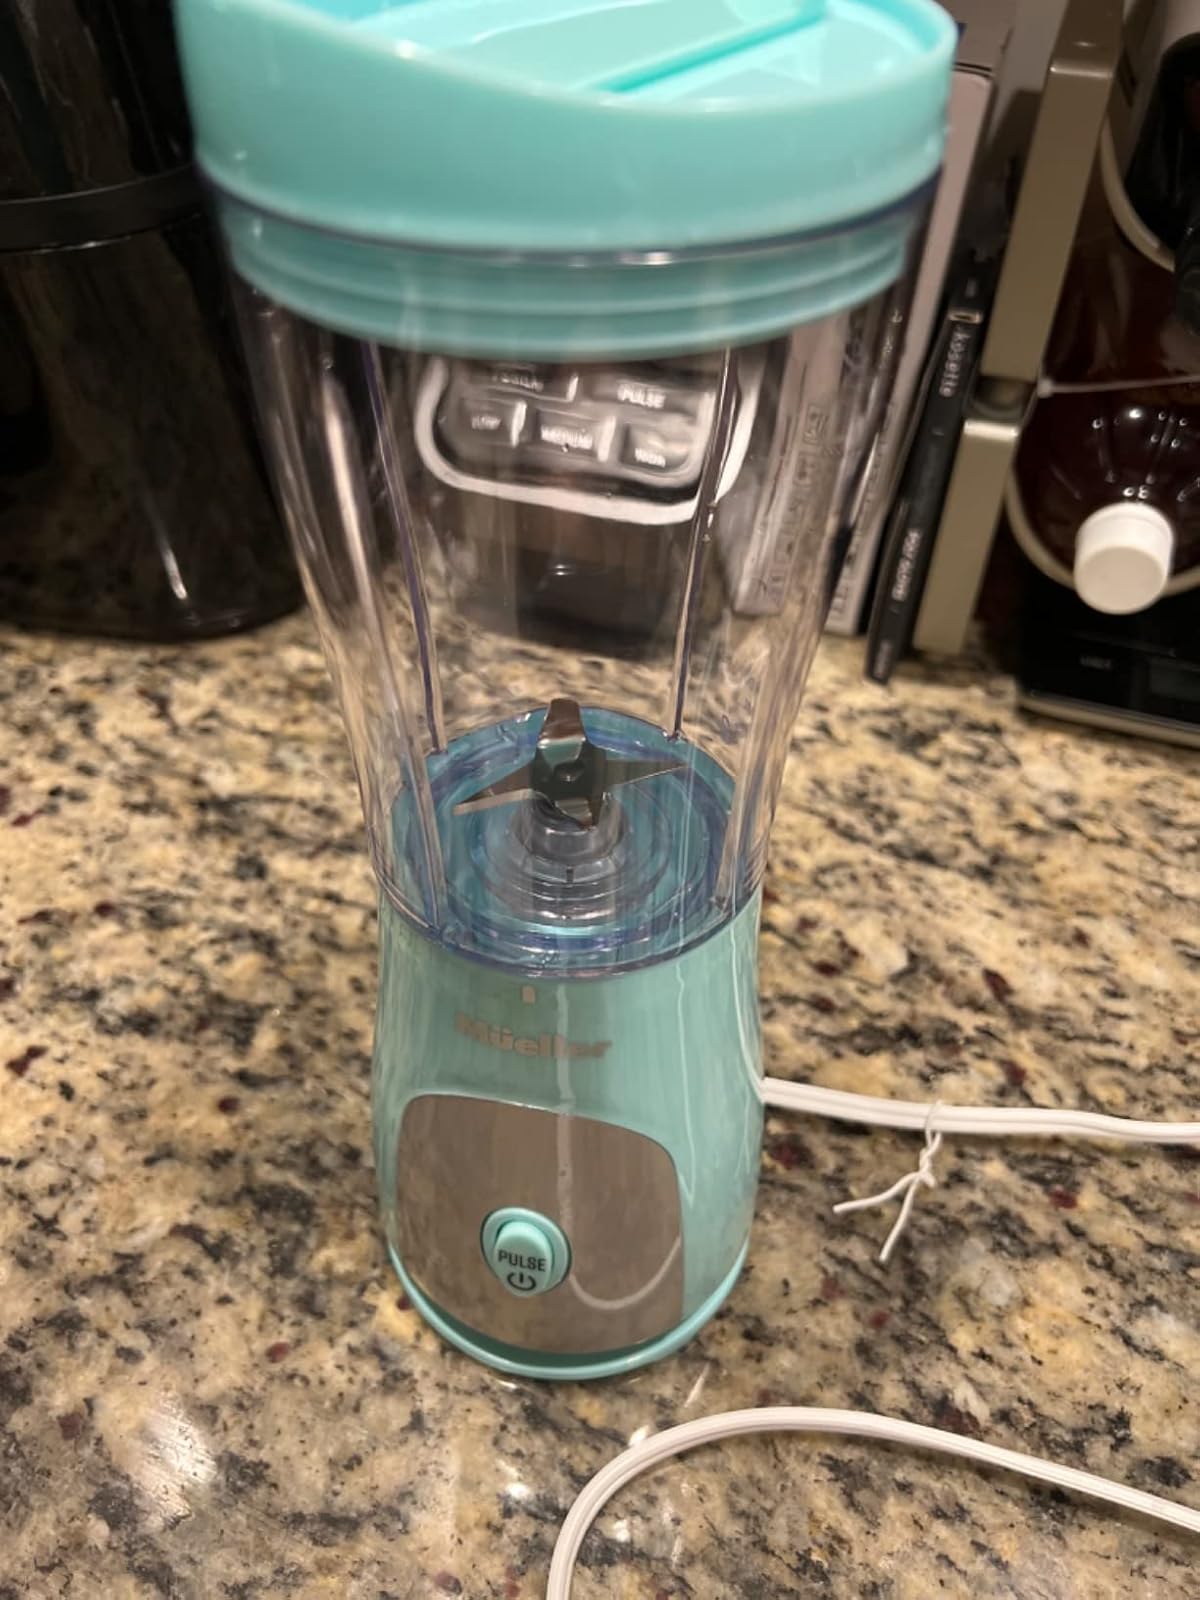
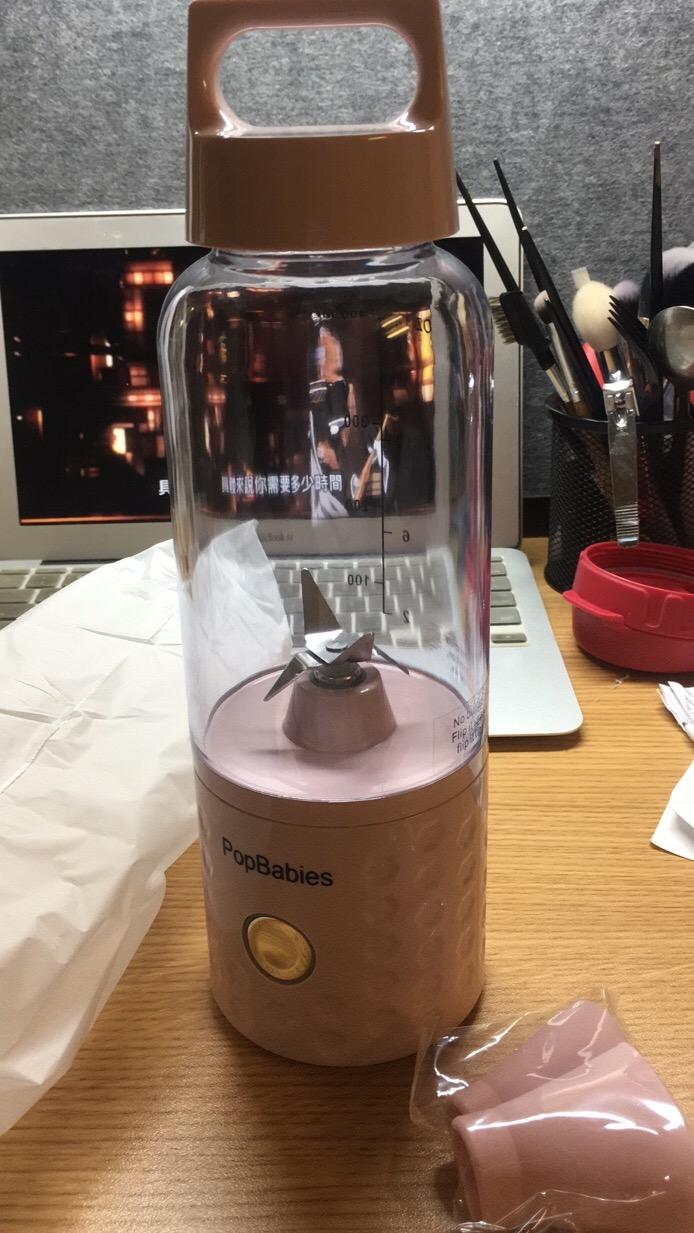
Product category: items_blender
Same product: no